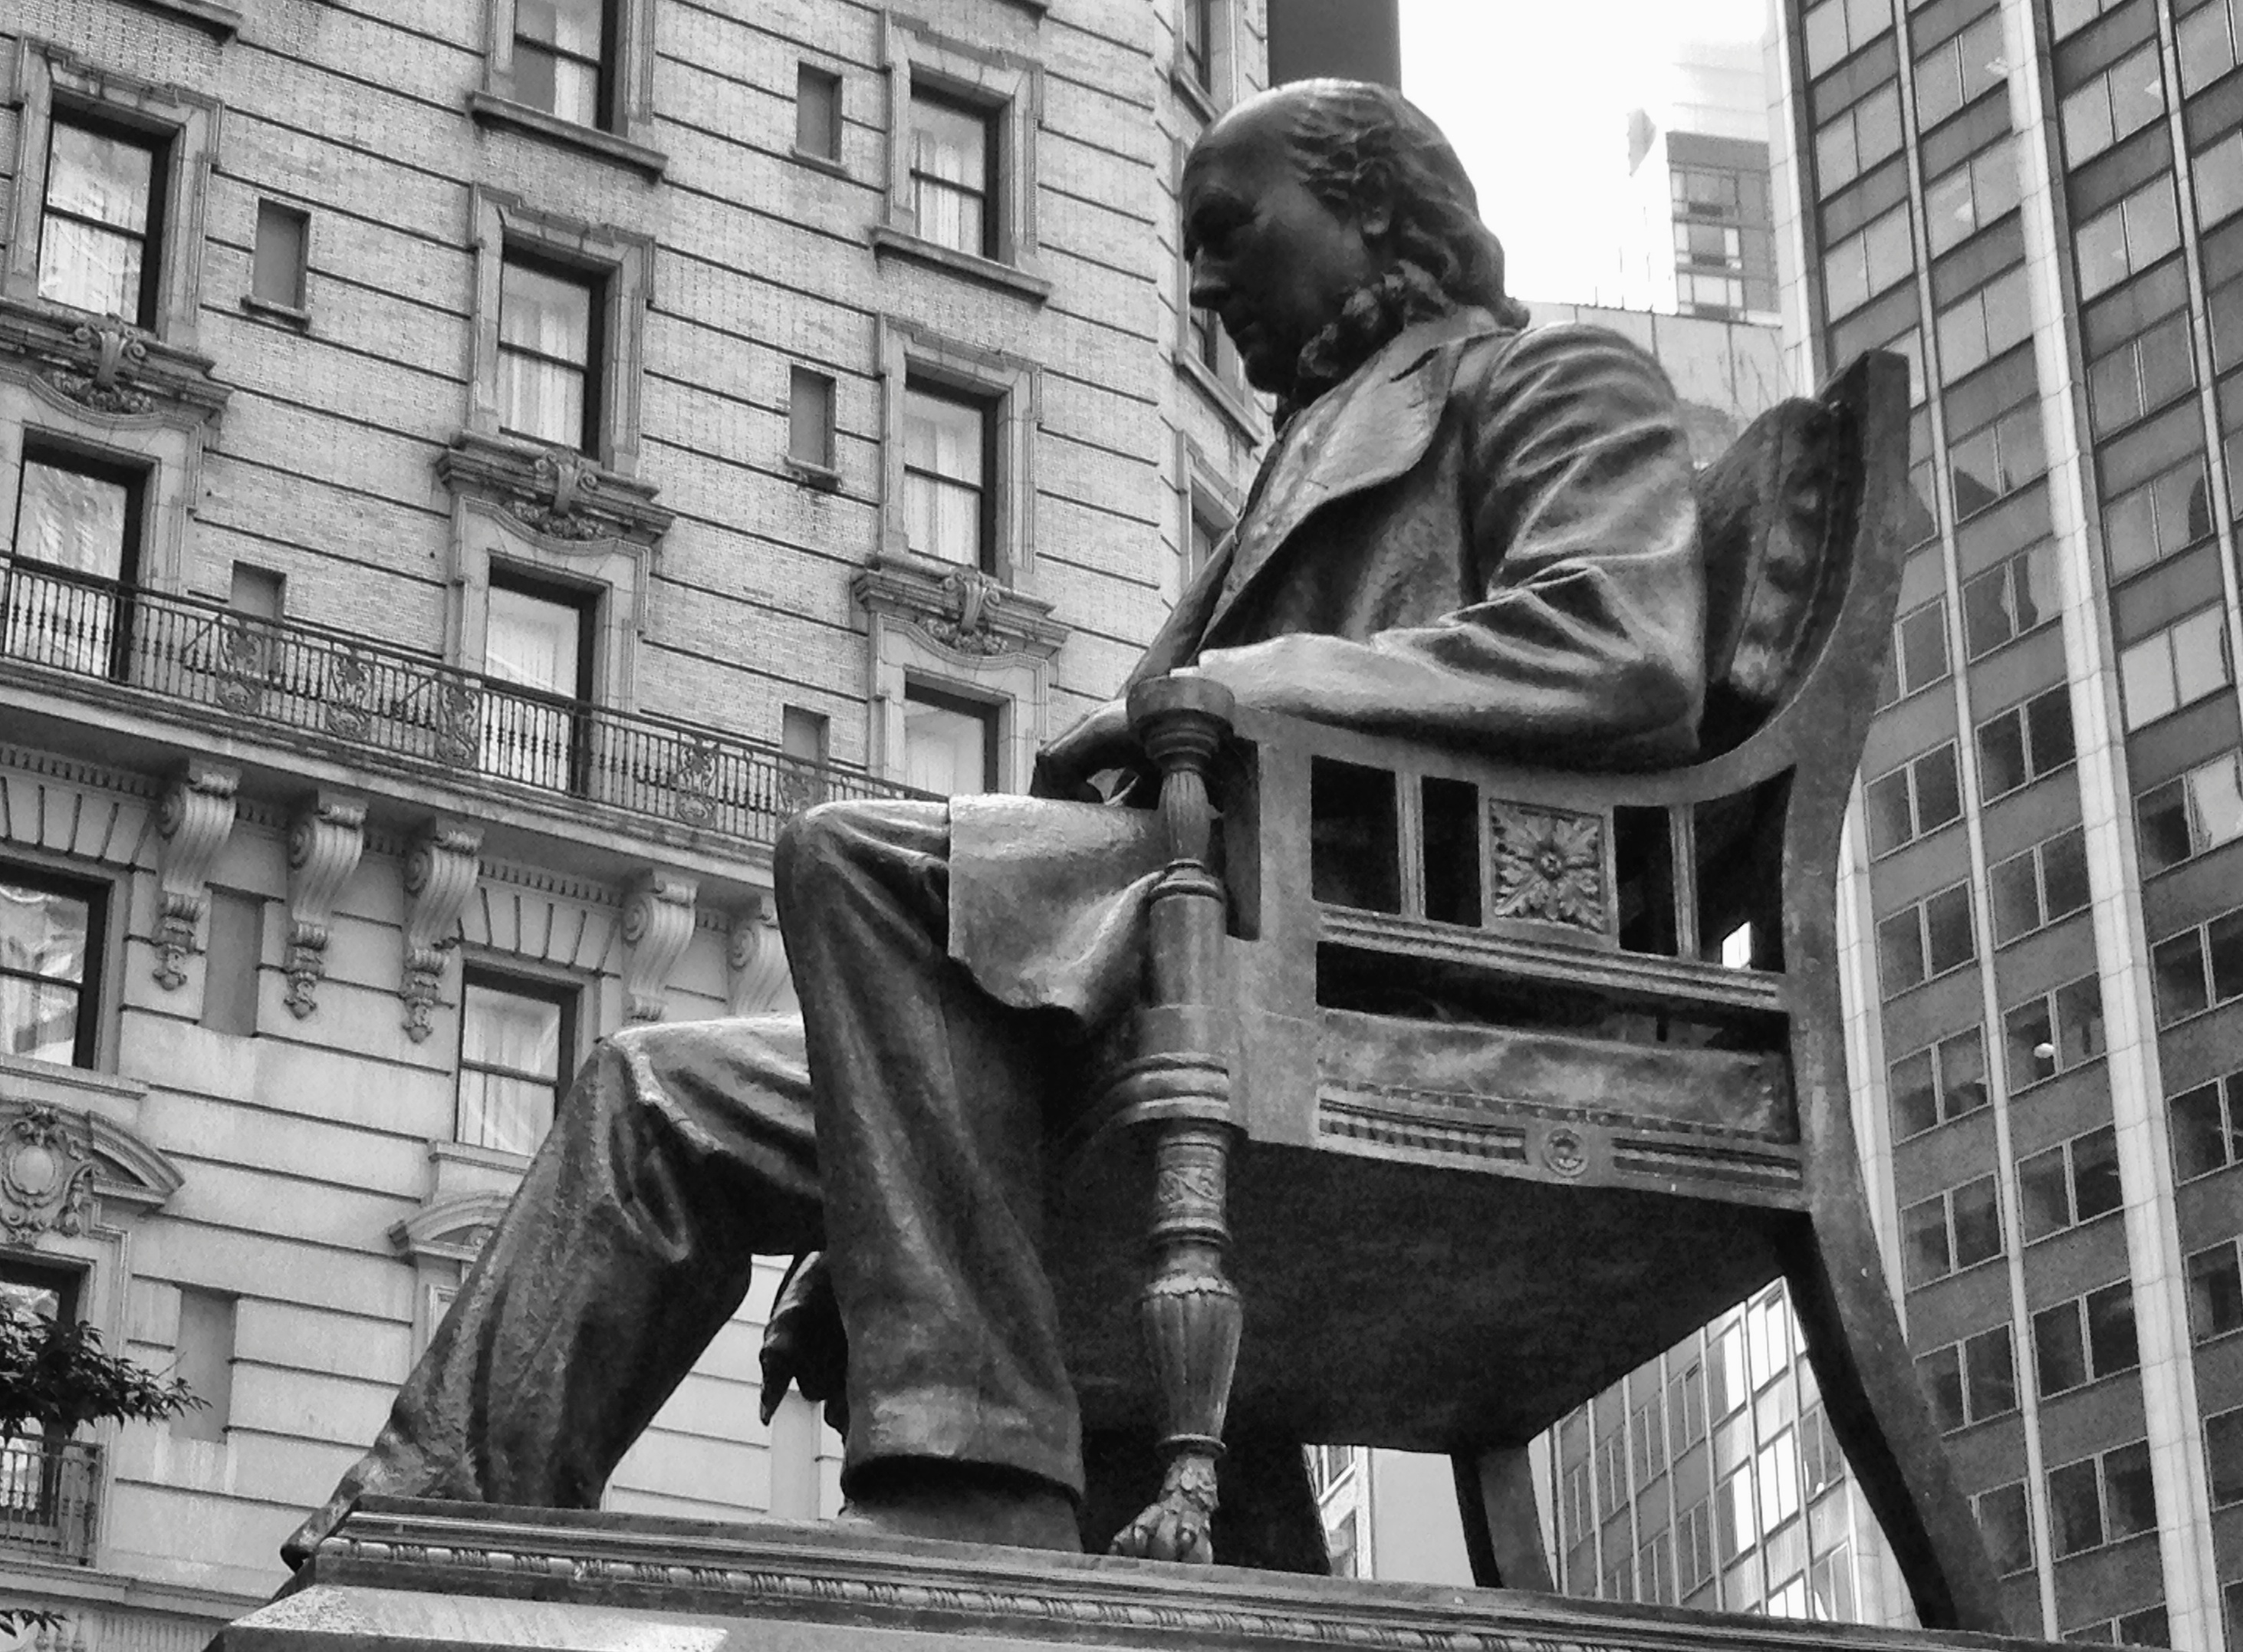
black and white, road, street, photography, monument, statue, black, monochrome, bw, sculpture, art, infrastructure, photograph, image, urban area, monochrome photography, human positions